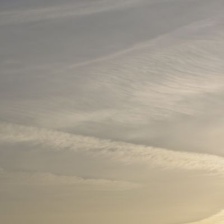
Cloud type: Contrail